Penghu Tianhou Temple

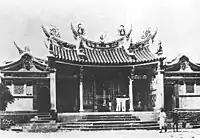
The Mazu Temple .

The temple claims to be the oldest in Taiwan, possibly dating to the early Ming in the 15th century. It was supposedly destroyed by "Japanese" pirates and rebuilt in the 16th century. It was enlarged following Yu Dayou's 1563 victory over the pirates at Putian and again after another imperial victory in 1592, a date sometimes given as its foundation. Alternatively, its construction is credited to the Hoklo in 1593 or 1604. A 1604 stele recording the ultimatum Yu Dayou's son Zigao gave to the Dutch to abandon Taiwan was discovered at the temple in 1919. In 1622, the Dutch seized the area and erected a fort; following their conquest by Yu Zigao's forces two years later, the temple was again remodeled.